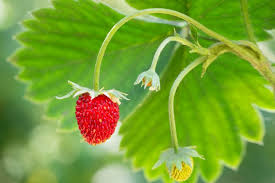
Label: Strawberry